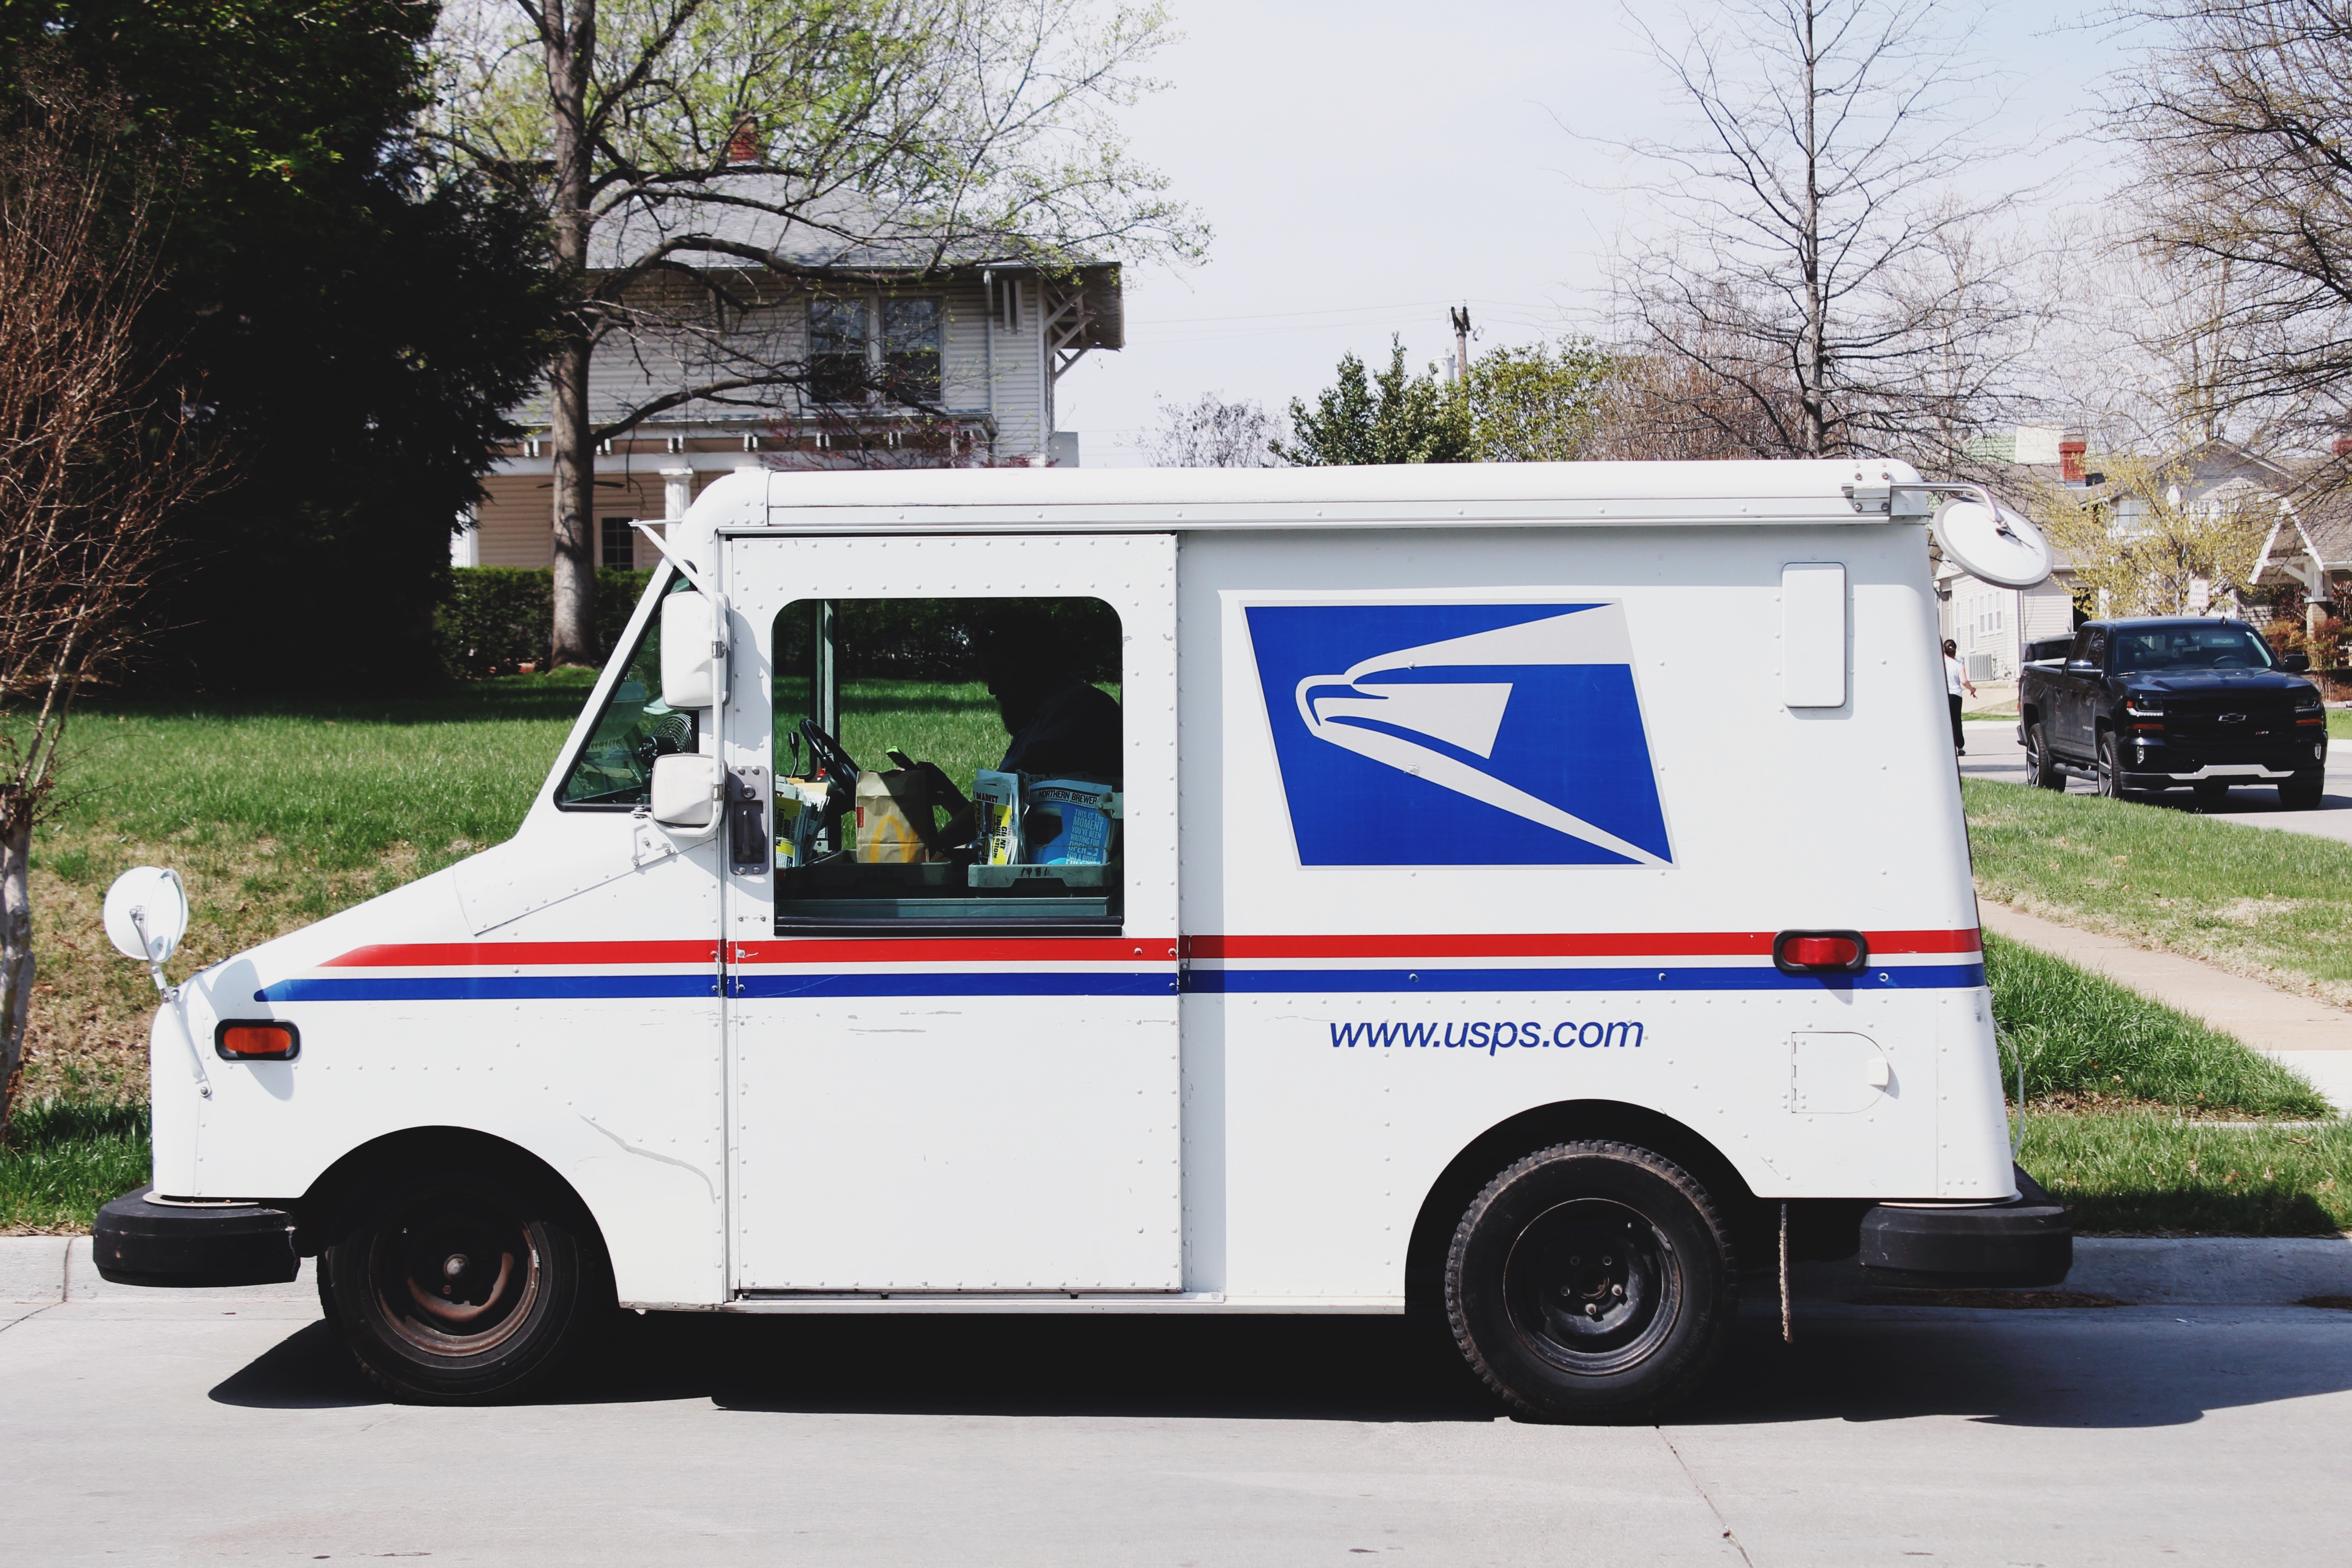
car, van, transport, truck, vehicle, motor vehicle, land vehicle, automobile make, light commercial vehicle, emergency vehicle